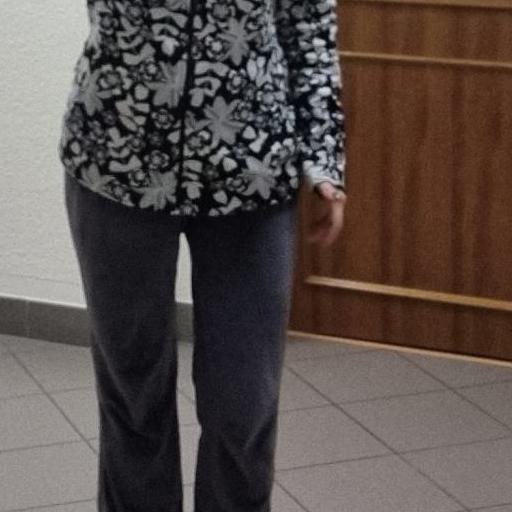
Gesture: no_gesture